The Million Dollars

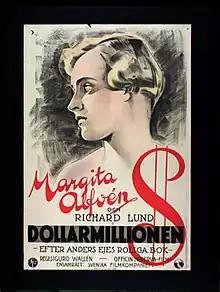

The Million Dollars (Swedish: Dollarmillionen) is a 1926 Swedish silent comedy film directed by Sigurd Wallén and starring Margita Alfvén, Richard Lund and Axel Hultman. It is based on Axel Essén's 1917 novel of the same name, later also turned into a 1942 Finnish film "Dollari-miljoona". It was shot at the Råsunda Studios in Stockholm. The film's sets were designed by the art director Vilhelm Bryde.